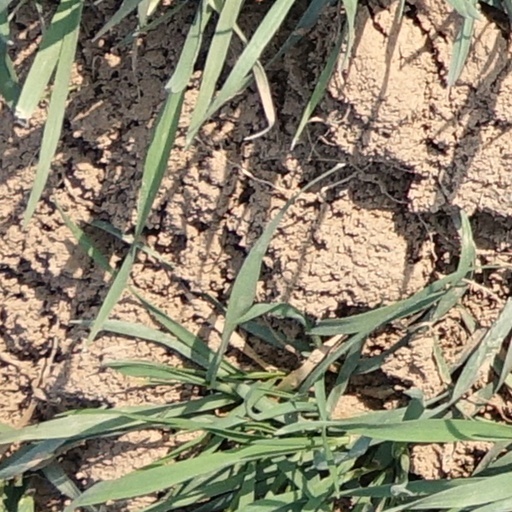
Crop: wheat